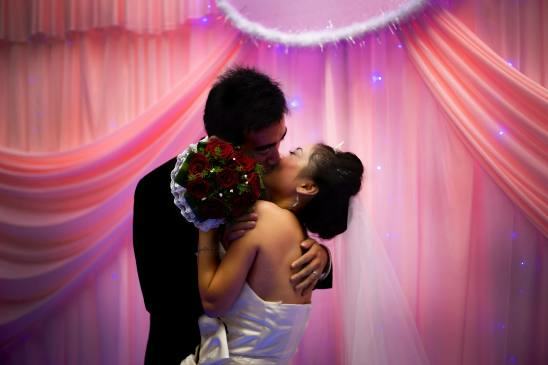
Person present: Yes